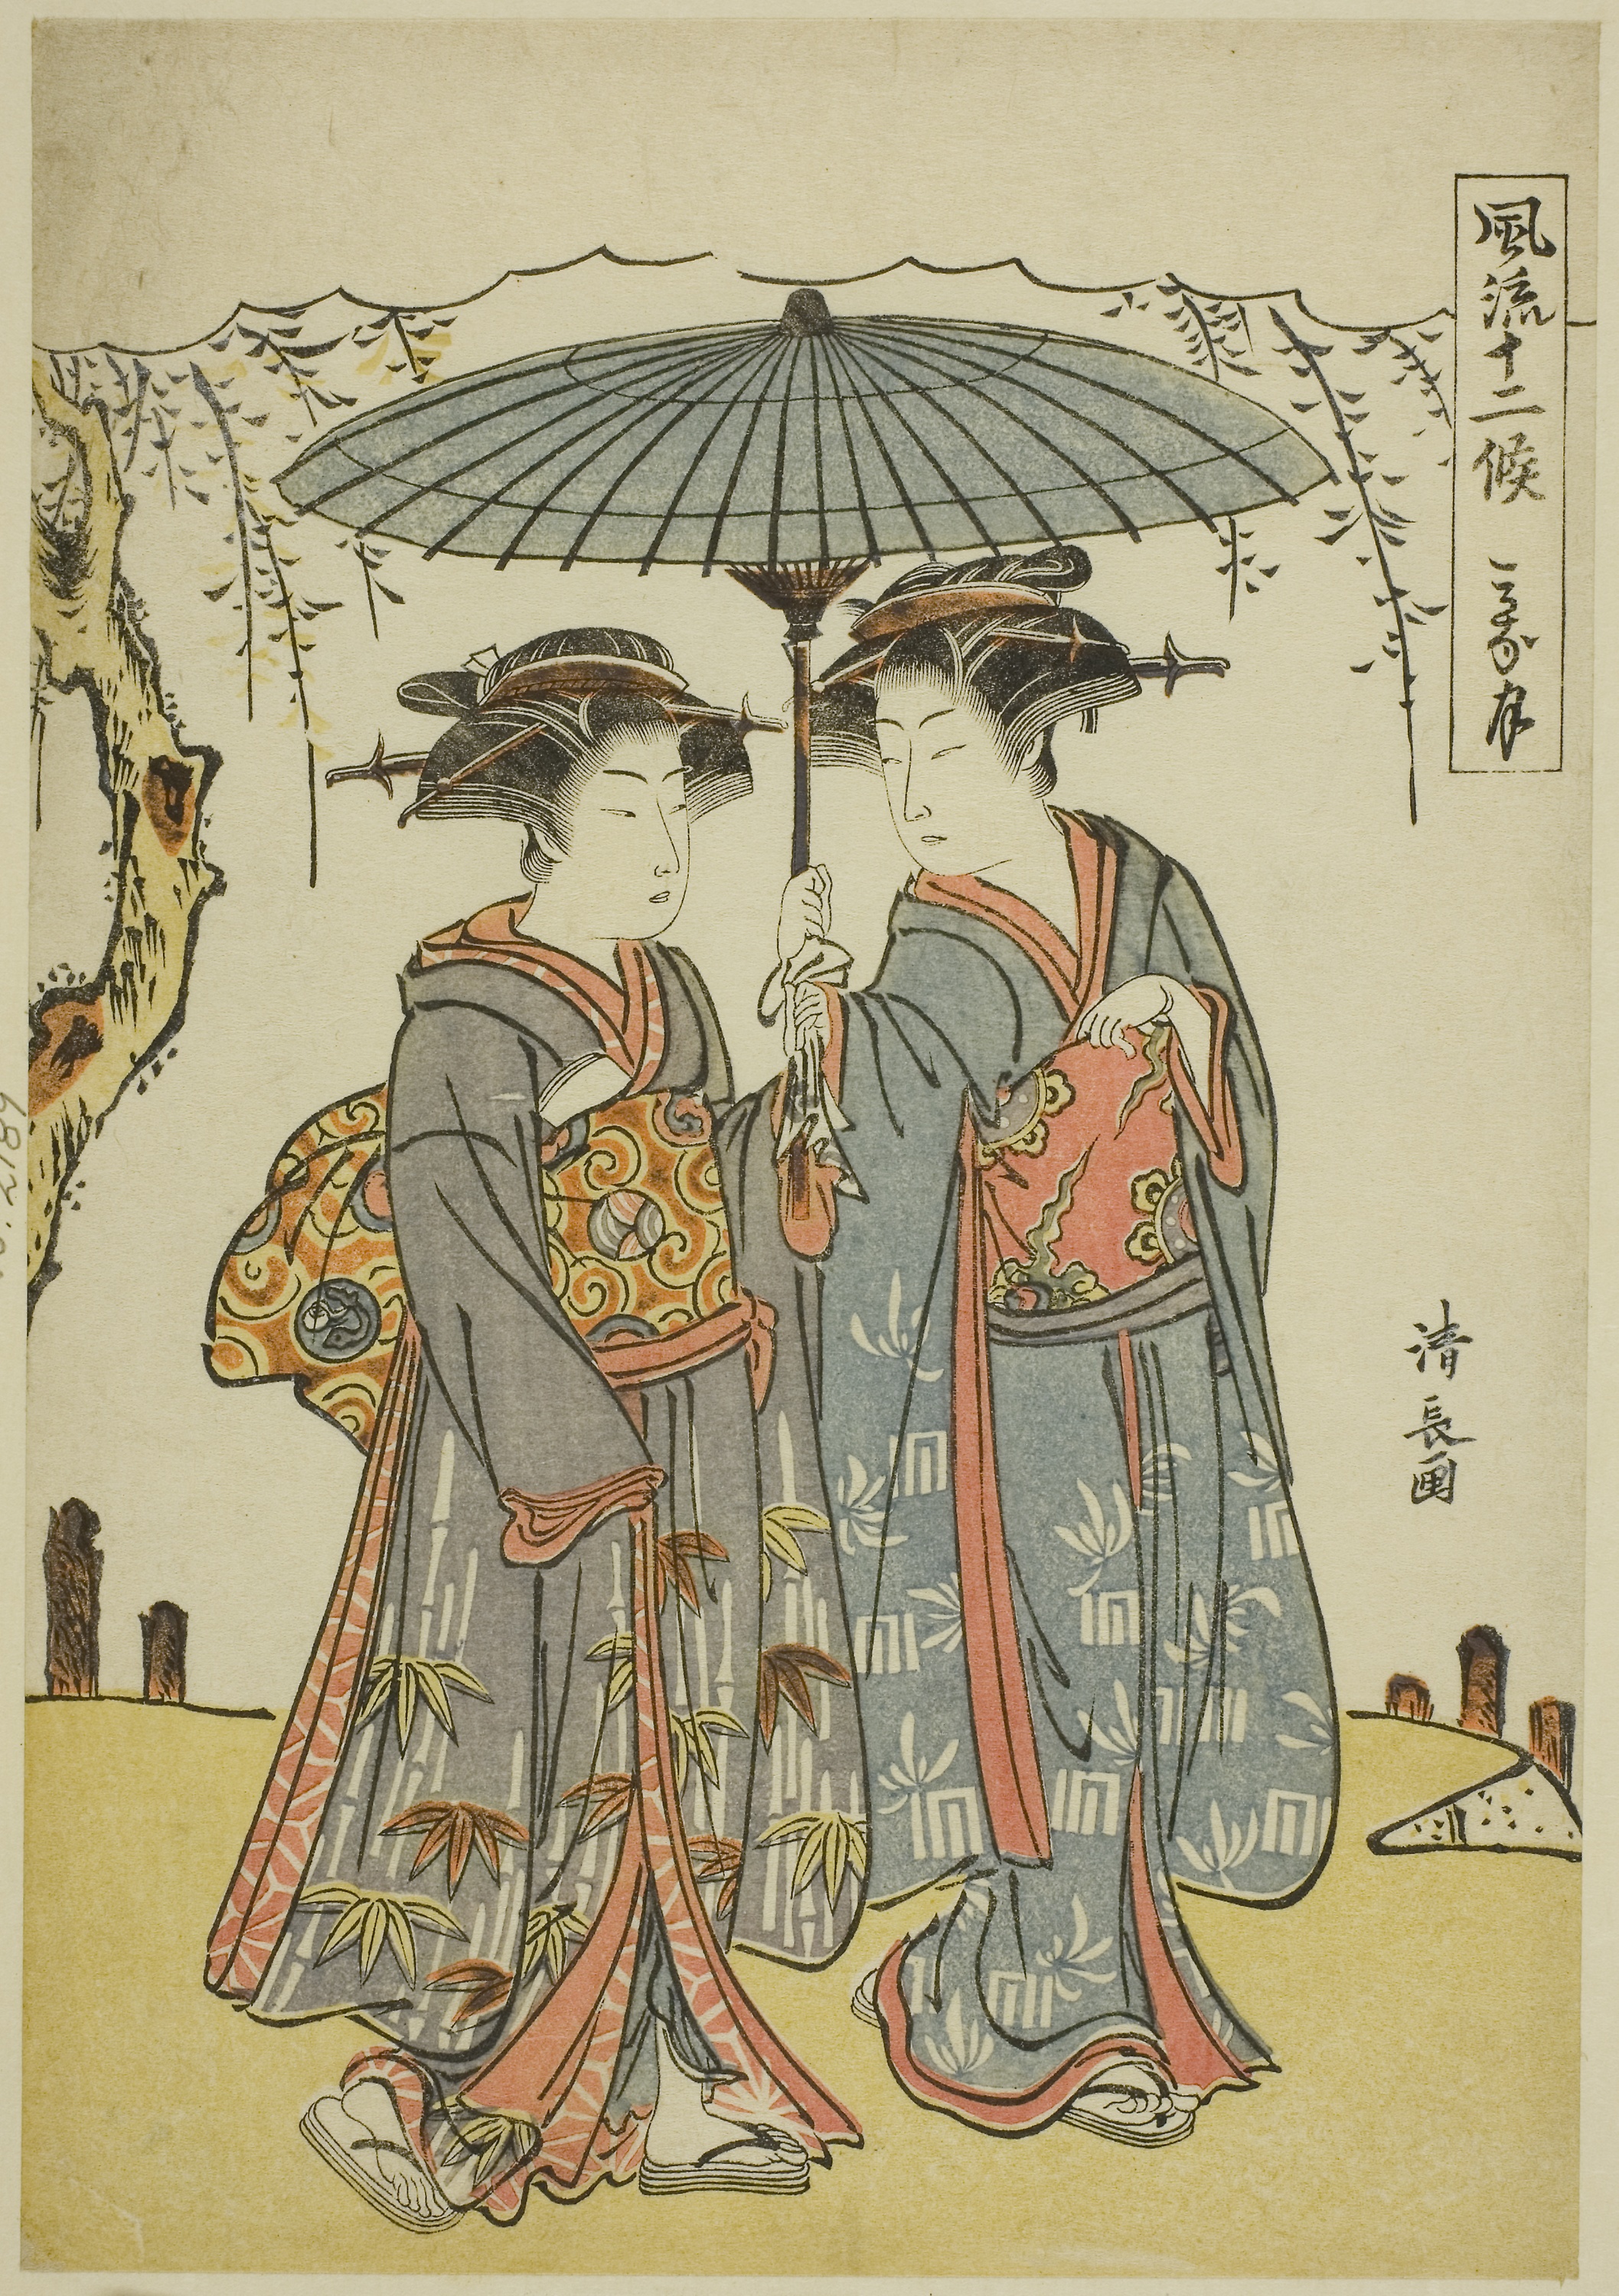
art, umbrella, costume design, illustration, painting